Macdonald, Meredith and Aberdeen Additional

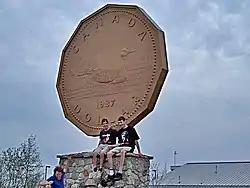
The "Big Loonie" in Echo Bay.

Macdonald, Meredith and Aberdeen Additional is a township in Algoma District, Ontario, Canada. Originally surveyed as separate geographical townships, Macdonald and Meredith were incorporated as a single, municipal township in 1892. The geographical township of Aberdeen Additional was added to Macdonald and Meredith township in 1899 to create the municipal township of Macdonald, Meredith and Aberdeen Additional.